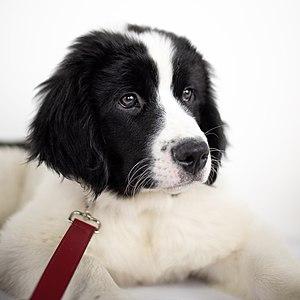
Puppy landseer - 3 months old
Le Landseer est une race de chiens. Son nom vient du peintre animalier, Edwin Landseer, célèbre pour ses peintures de chiens.